2016 CONCACAF Champions League final

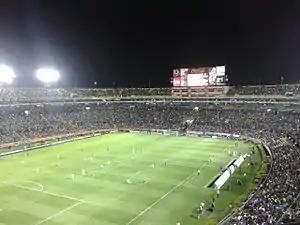
Estadio Universitario, San Nicolás de los Garza, Mexico, hosted the first leg.

The second leg was played at the Estadio Azteca in Mexico City on 27 April.